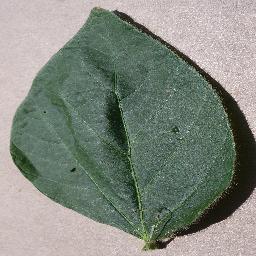
Label: Soybean___healthy